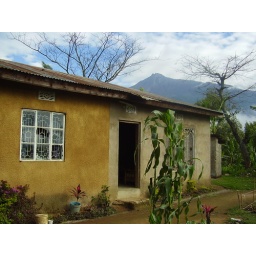
Our house in Bangata. My room is the window on the left